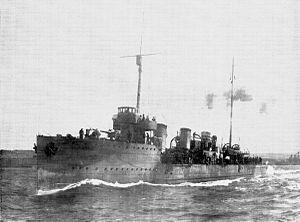
La flotte de l’Armée blanche fut le dernier vestige de la flotte de la mer Noire de la Marine impériale de Russie. Créée en 1920, elle cessa d’exister en 1924. Cette escadre du mouvement blanc combattit lors de la guerre civile russe, elle est également connue sous le nom d'Escadre russe.